Isle of Stenness

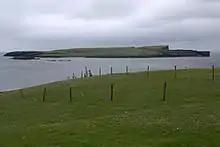
Isle of Stenness, viewed from the northeast

The Isle of Stenness is one of the Shetland Islands, Scotland. It is off north west Mainland in the Northmavine.